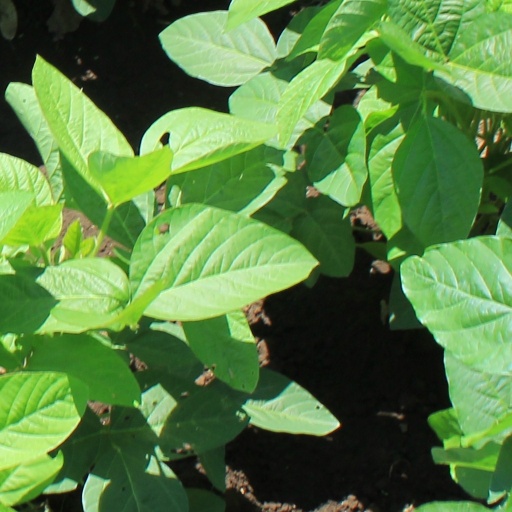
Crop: soybean